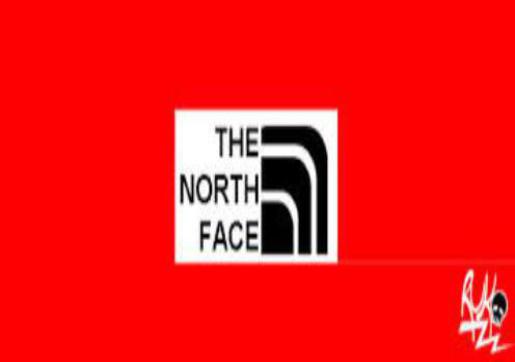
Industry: Clothes